List of earthquakes in the Philippines

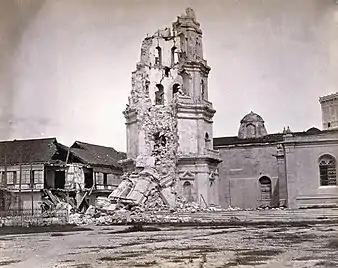

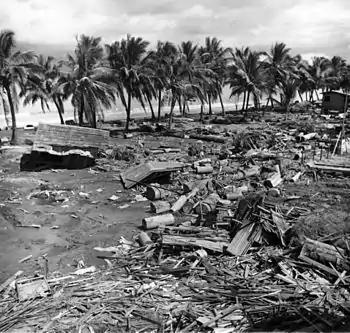
The damage caused by a tsunami at Barangay Tibpuan, Lebak, Mindanao after the 7.9 Moro Gulf Earthquake on August 16, 1976.

Much of the Philippines lie within the area of strongly tectonised blocks of mainly island arc origin, known as the Philippine Mobile Belt. To the east, Philippine Sea plate is subducting beneath the mobile belt along the line of the Philippine Trench and the East Luzon Trench at the northern end of the belt. The convergence across this boundary is strongly oblique and the strike-slip component is accommodated by movement on the left lateral Philippine fault system. To the south of the Philippines lies the Molucca Sea Collision Zone, which involves opposite facing subduction zones to either side of the Molucca Sea plate. To the west of the mobile belt the Sunda plate is subducting eastwards beneath the belt along the lines of the Manila, Negros and Cotabato trenches. Within the Sunda plate, the oceanic crust of the Sulu Sea is subducting beneath the Sulu Ridge along the Sulu Trench. The Sunda plate carries with it parts of the Palawan Microcontinental Block, which has collided with the mobile belt at the Negros and Cotabato trenches.